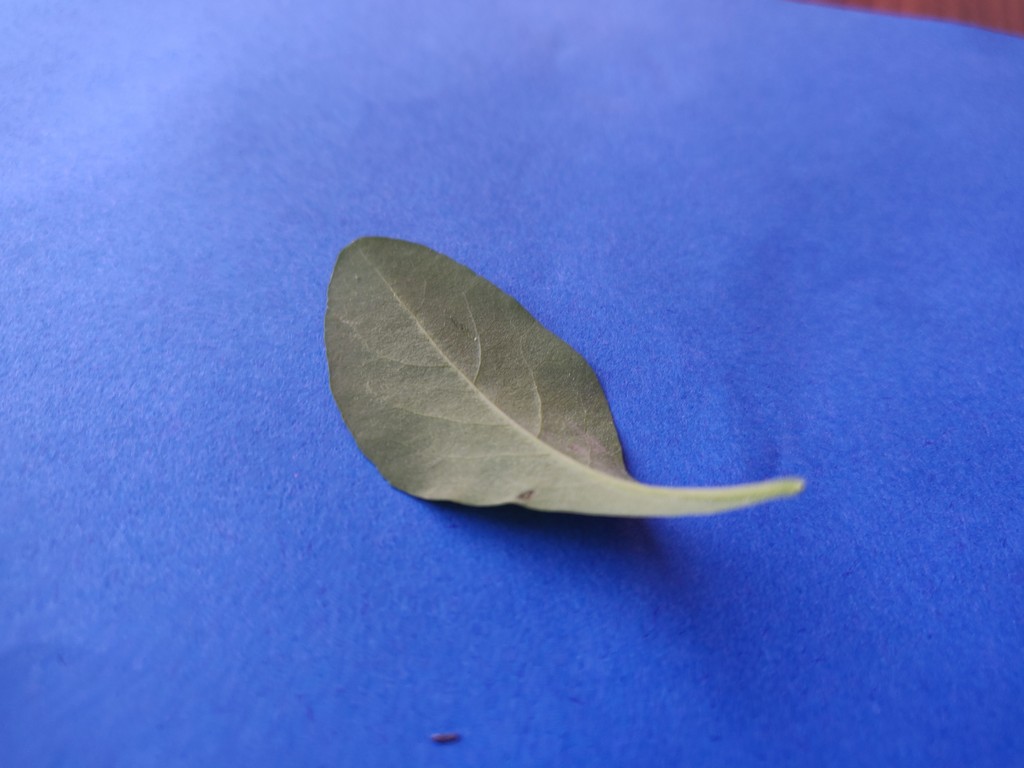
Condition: Healthy
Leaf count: single
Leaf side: back